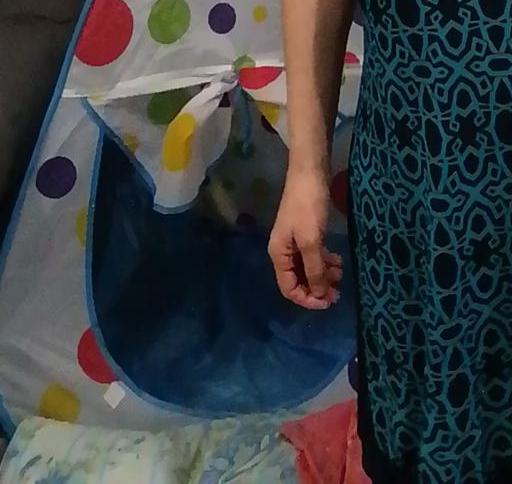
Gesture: no_gesture